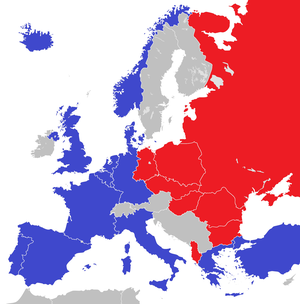
Division de l'Europe au temps du Rideau de fer Italiano: La divisione dell'Europa ai tempi della Cortina di Ferro